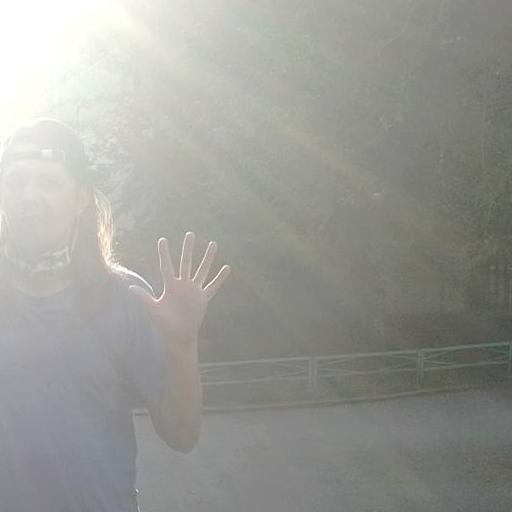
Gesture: palm